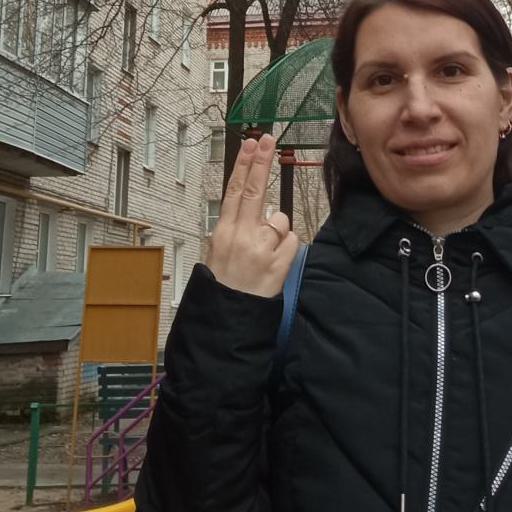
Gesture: two_up_inverted